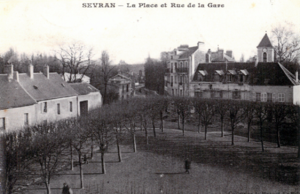
La place et Rue de la gare de Sevran vers 1900 (?)
Sevran est une commune française située dans le département de Seine-Saint-Denis, en région Île-de-France. Autrefois petit village de la plaine de France, la commune a connu un développement spectaculaire durant les années 1960 et 1970, faisant quadrupler sa population en moins de quarante ans. La ville abrite sur une partie de son territoire le parc forestier de la poudrerie nationale de Sevran-Livry.